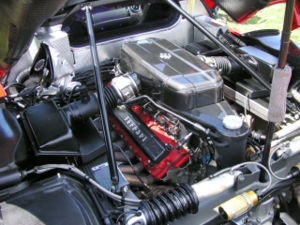
Enzo Ferrari (bil) / Specifikationer
Motoren i en Enzo Ferrari
Enzo Ferrari er en 12 cylindret Ferrari, navngivet efter firmaets grundlægger Enzo Ferrari. Det var da den kom på gaden i 2003, den mest kraftfulde produktionsbil i verden. Den er bygget på Formel 1-teknologi, såsom kulstoffibre, sekvensielt gearskifte og kulstofkeramiske bremseskiver. Den benytter desuden teknologi, som ikke er tilladt i Formel 1, såsom aktiv aerodynamik: Ved 300 km/t opnås et pres på 775 kg og en lille hækvinge bliver aktiveret for at opretholde dette pres.